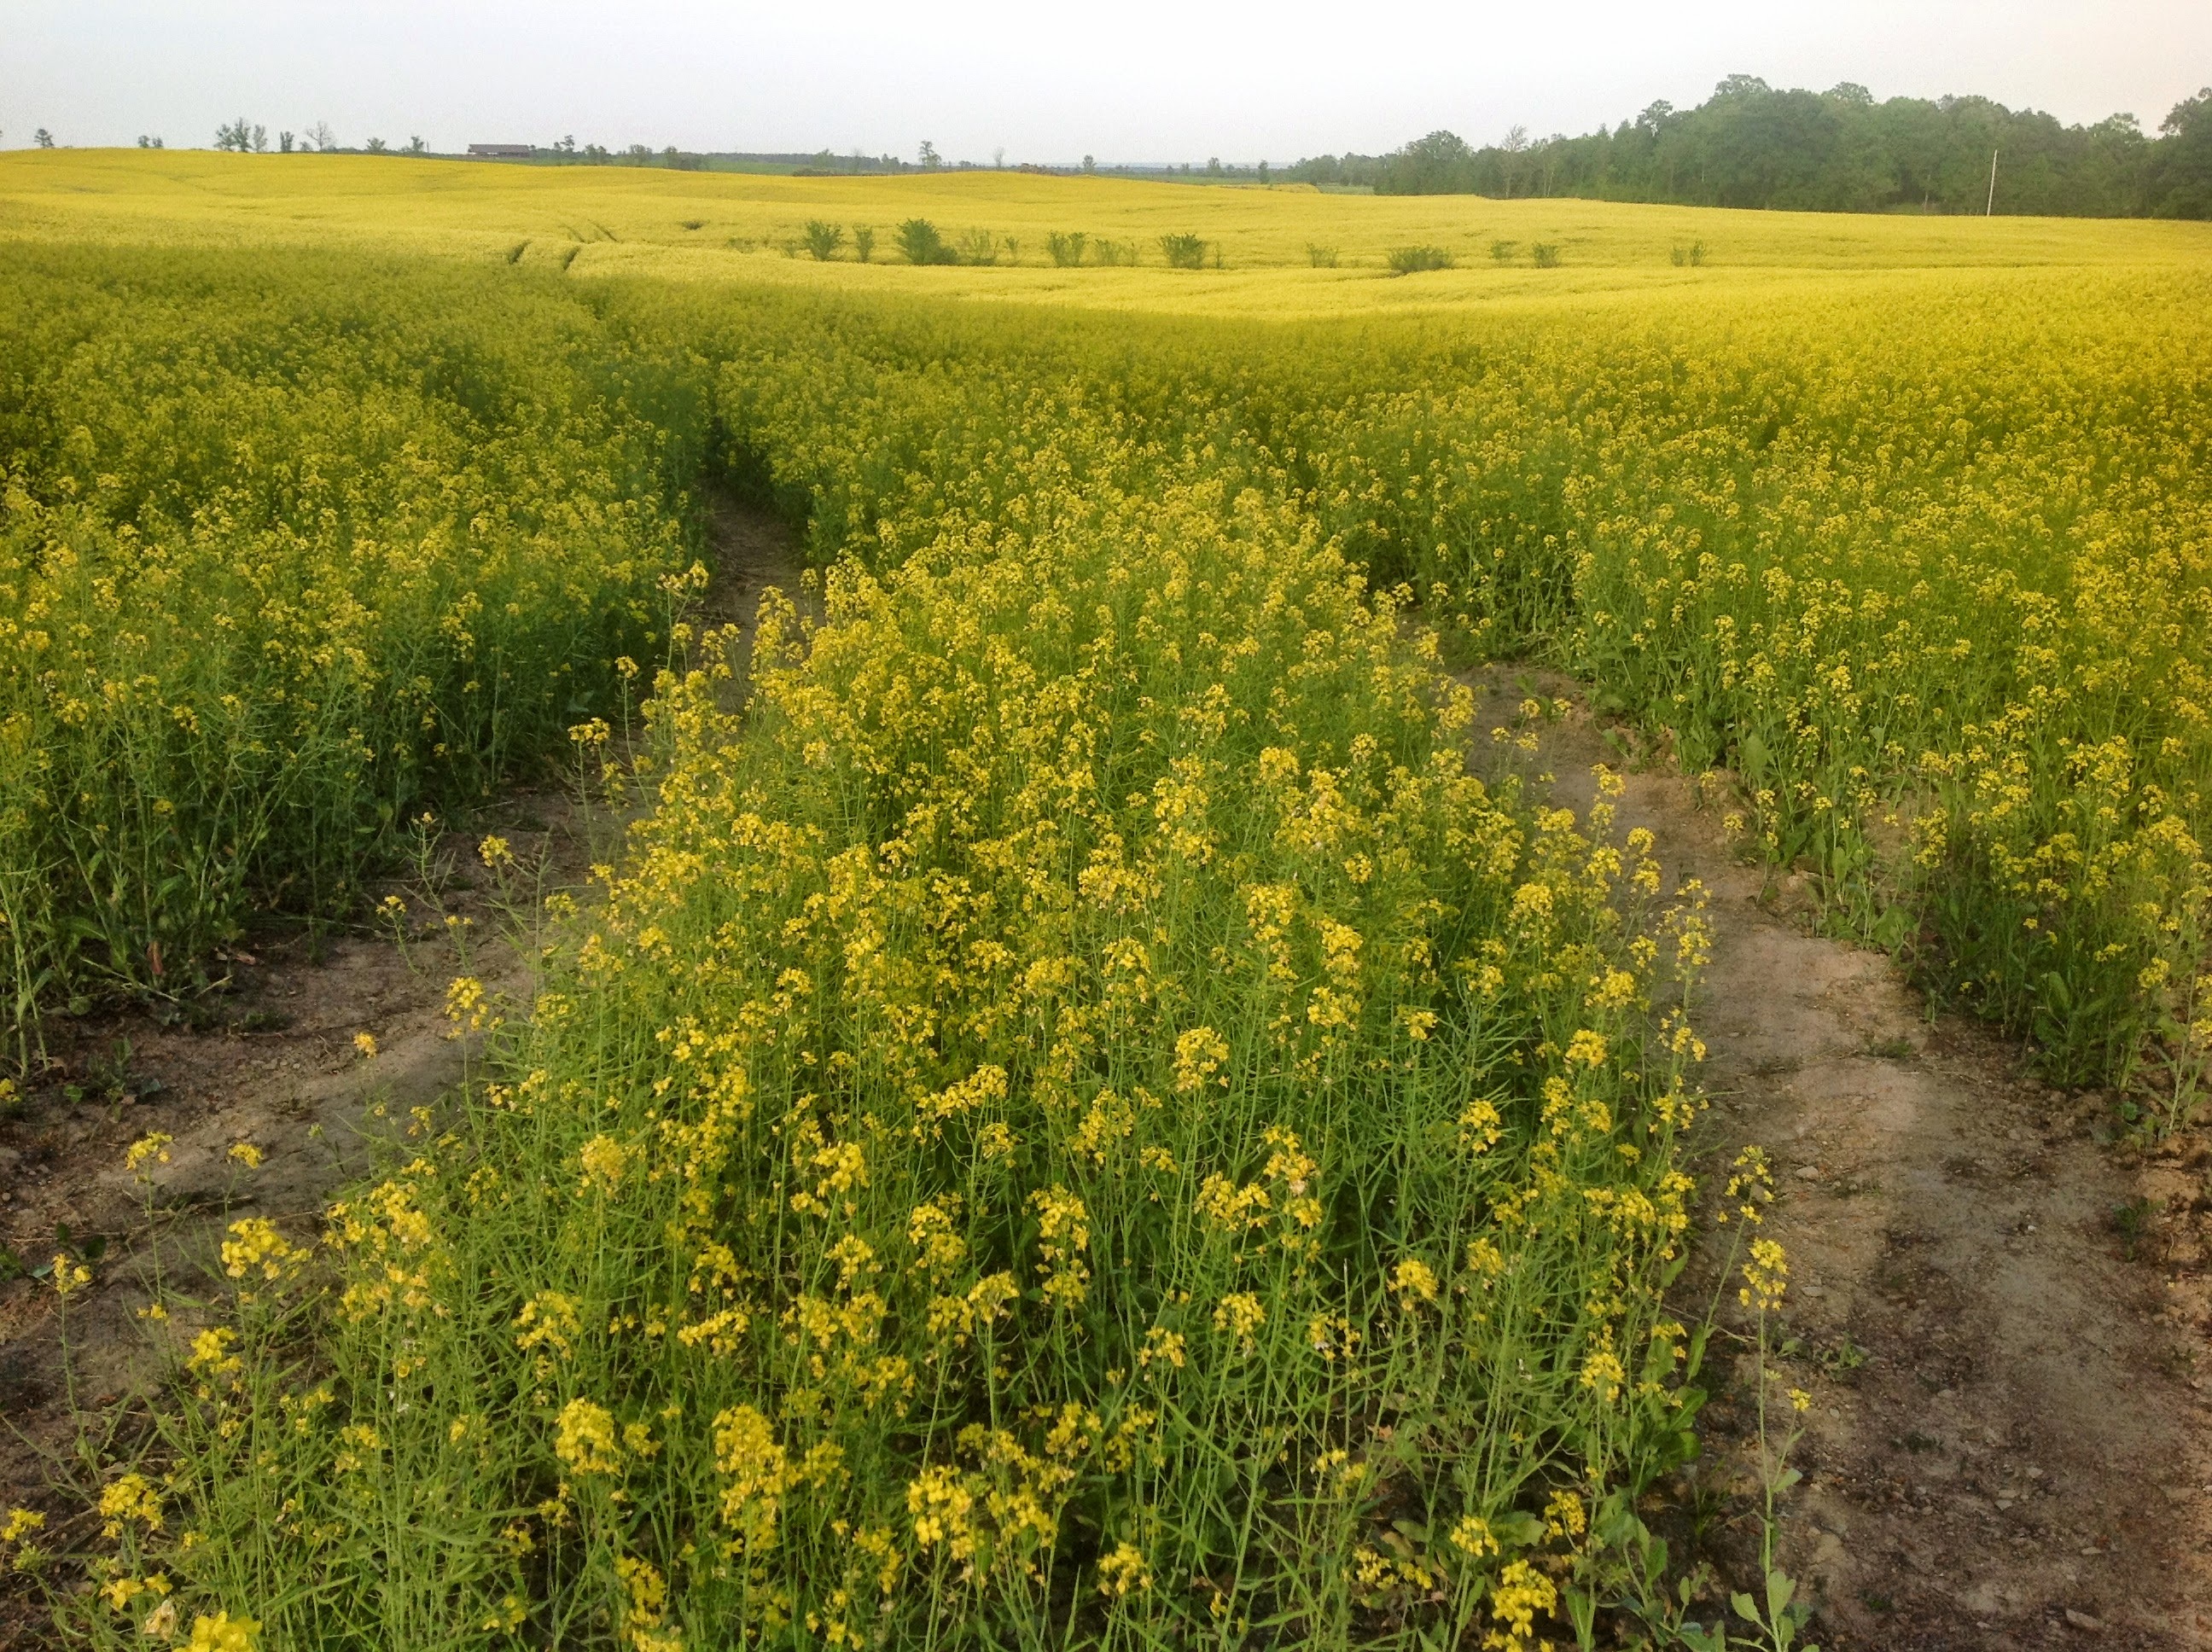
plant, field, meadow, prairie, flower, food, produce, vegetable, crop, pasture, agriculture, garden, plain, rapeseed, wildflower, grassland, springtime, canola, yellow flowers, ecosystem, flower background, mustard, brassica, rural area, field of flowers, flowering plant, spring background, grass family, land plant, mustard plant, mustard and cabbage family, brassica rapa, blooming fields